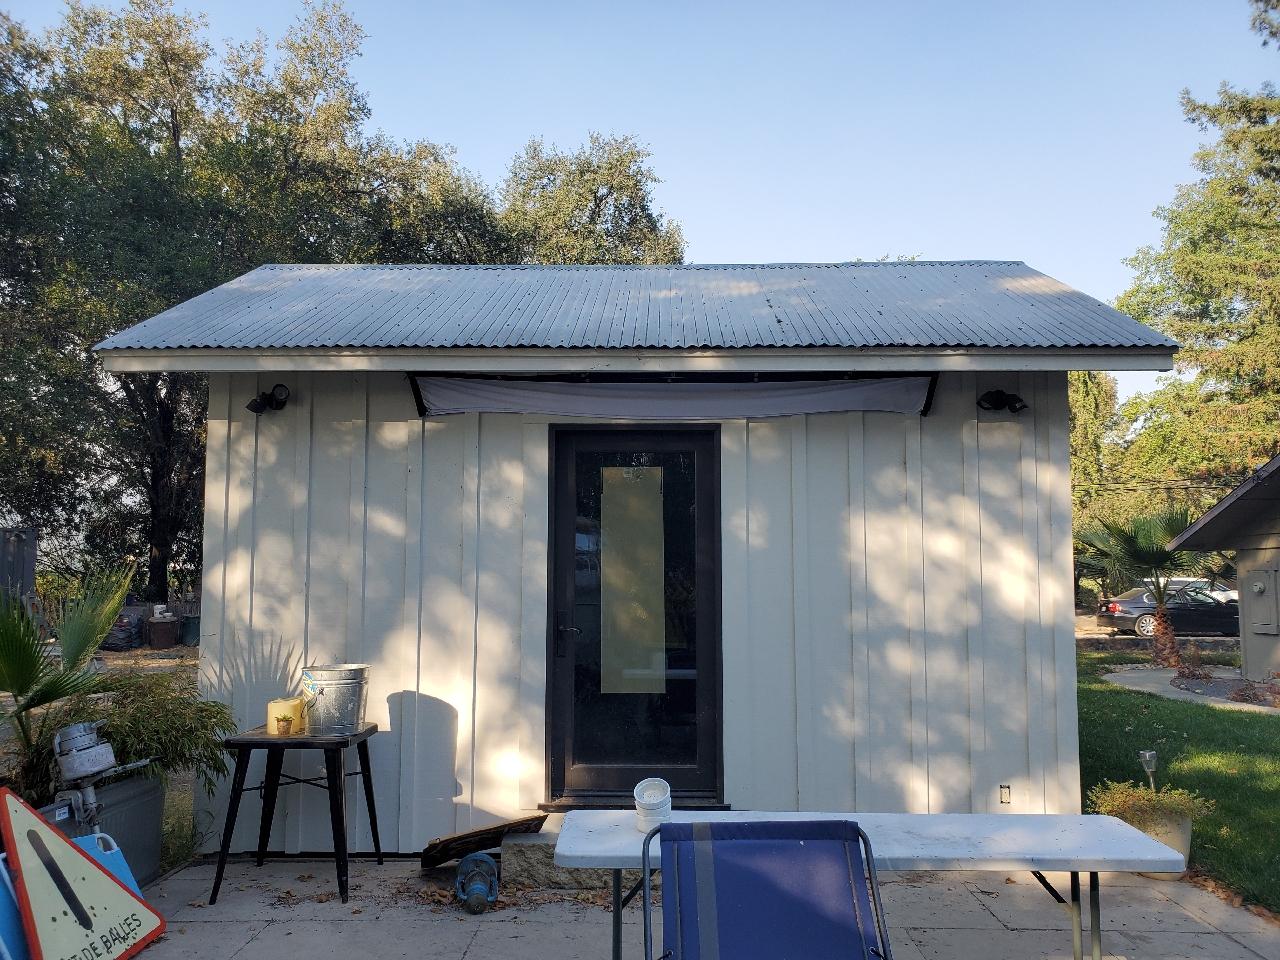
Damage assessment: no_damage